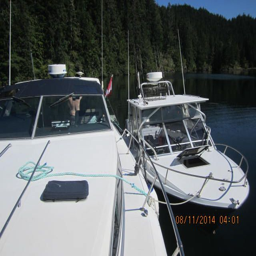
both our boats tied up